Red House Cone

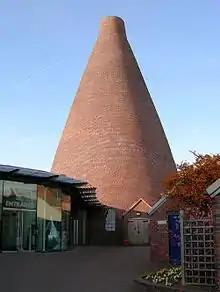
The Red House Cone as seen from the gates

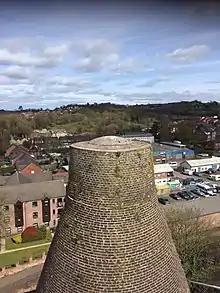
Top of the cone, seen in 2021

The Red House Cone is a Grade II* listed glass cone located in Wordsley in the West Midlands, adjacent to the Stourbridge Canal bridge on the A491 High Street. It is a high conical brick structure with a diameter of , used for the production of glass. It was used by the Stuart Crystal firm till 1936, when the company moved to a new facility at Vine Street. It is one of only four complete cones remaining in the United Kingdom.